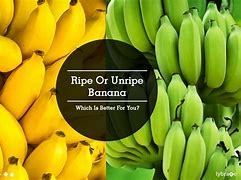
Label: banana